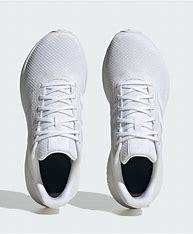
Brand: Adidas
Model: Runfalcon